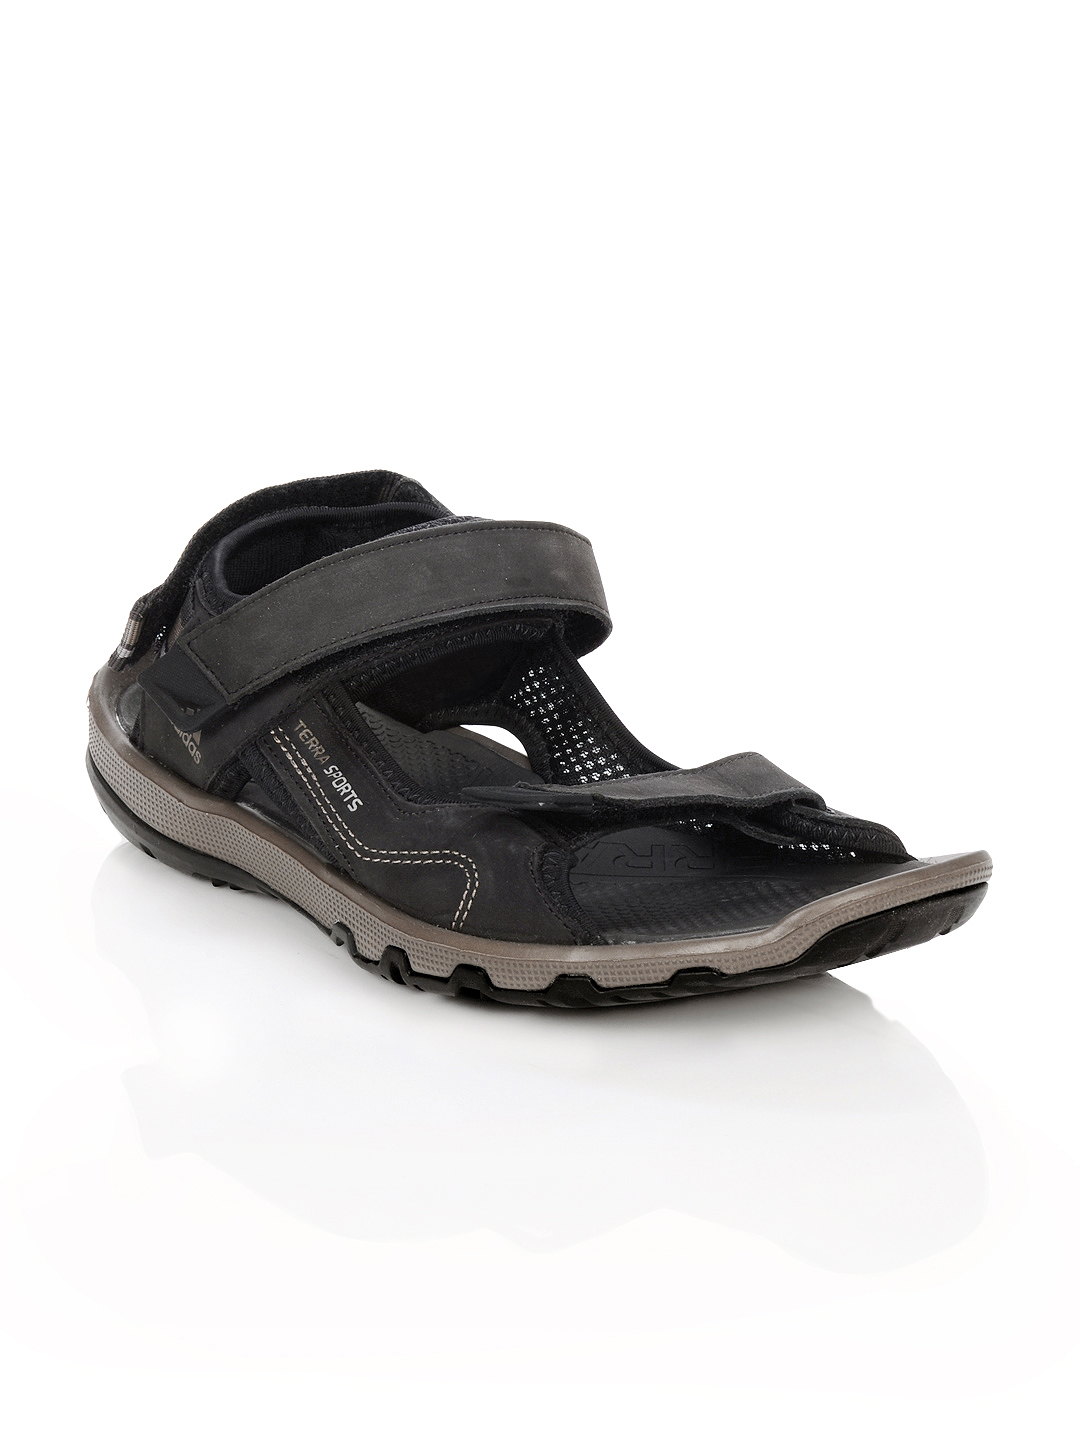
ADIDAS Men Terra Sports Lea II Black Sandals
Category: Footwear / Sandal / Sandals
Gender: Men
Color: Black
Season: Summer 2012
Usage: Casual